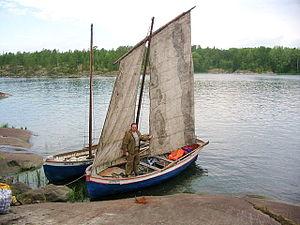
Le parc national des îlots du Ladoga est un parc national russe situé dans les raïons de Lahdenpohja, Sortavala et Pitkäranta en République de Carélie sur la côte nord et nord-ouest du lac Ladoga, le plus grand lac d'Europe et second de Russie. Il a été créé pour préserver les complexes naturels uniques des îlots rocheux du lac. La superficie totale est de 122 008 ha.